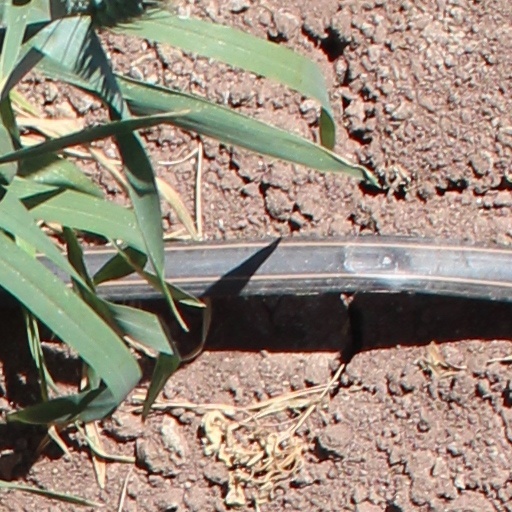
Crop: wheat